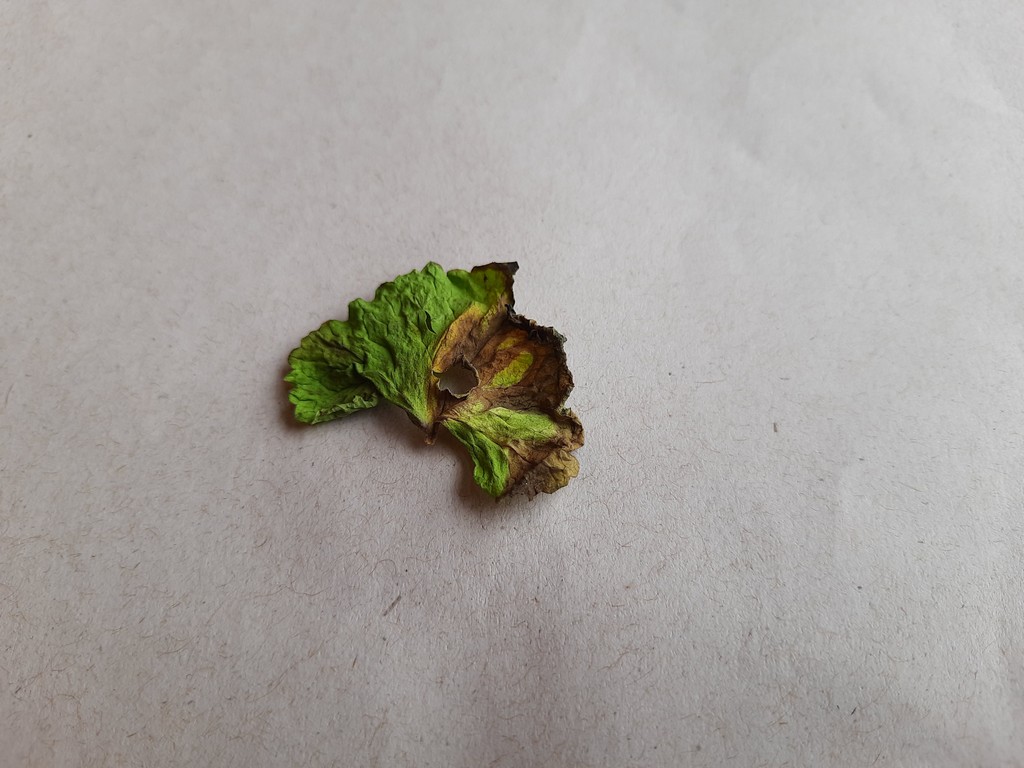
Label: Dried